Henry Charles Brewer

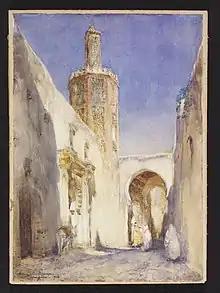
A Street in Tangier (1910) by Henry Charles Brewer, from the collection of the Victoria & Albert Museum

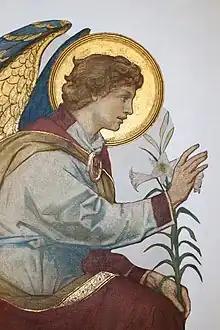
Lady Chapel Wall Painting of the Angel Gabriel St Peter's Church, Ealing by Henry Charles Brewer

Henry Charles Brewer (1866–1950) was a British painter well known in the first half of the 20th century for his watercolour landscapes and architectural paintings.